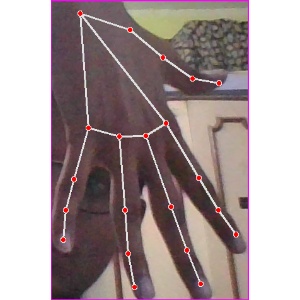
अक्षर: ढ